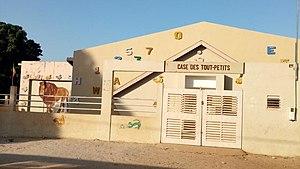
La Case des tout Petits de Goudomp est une structure scolaire d’encadrement de la petite enfance, sise au quartier Santassou
Goudomp est une ville et une commune de Casamance, située sur la rive gauche du fleuve Casamance, dans le sud du pays. C'est le chef-lieu du département de Goudomp dans la région de Sédhiou.